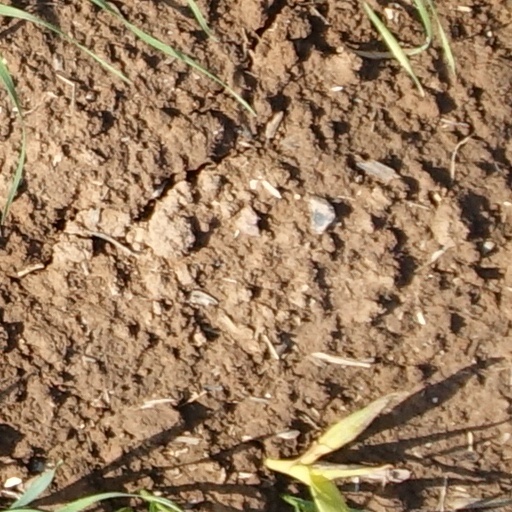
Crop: wheat